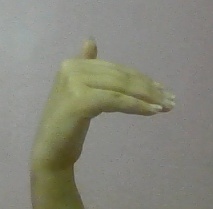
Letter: khaa